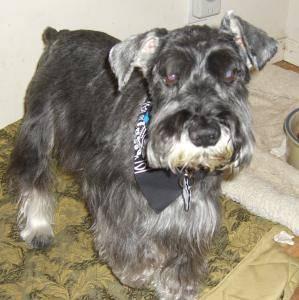
dog